Juan Carlos Dyrzka

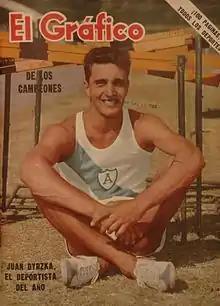

Juan Carlos Pablo Dyrzka (24 March 1941 in Buenos Aires – 26 June 2012) was an Argentine hurdler who competed in the 1964 Summer Olympics and in the 1968 Summer Olympics.